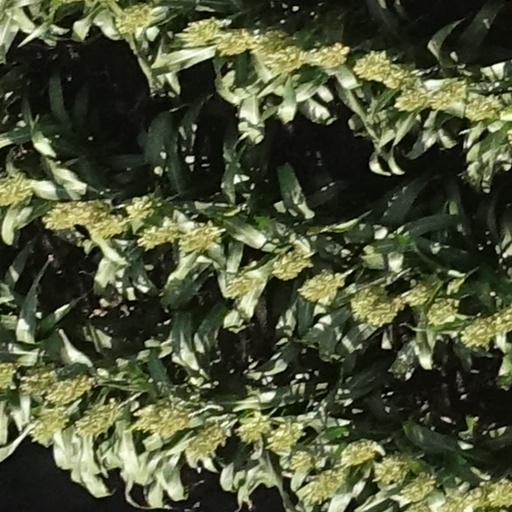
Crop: sorghum